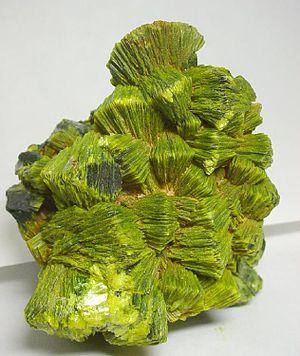
L’extraction de l'uranium est une industrie minière qui va de la prospection initiale jusqu'au produit transportable, le « yellowcake ». Elle est la première étape du cycle du combustible nucléaire visant à fournir le combustible des réacteurs nucléaires. Elle comprend les opérations successives suivantes :